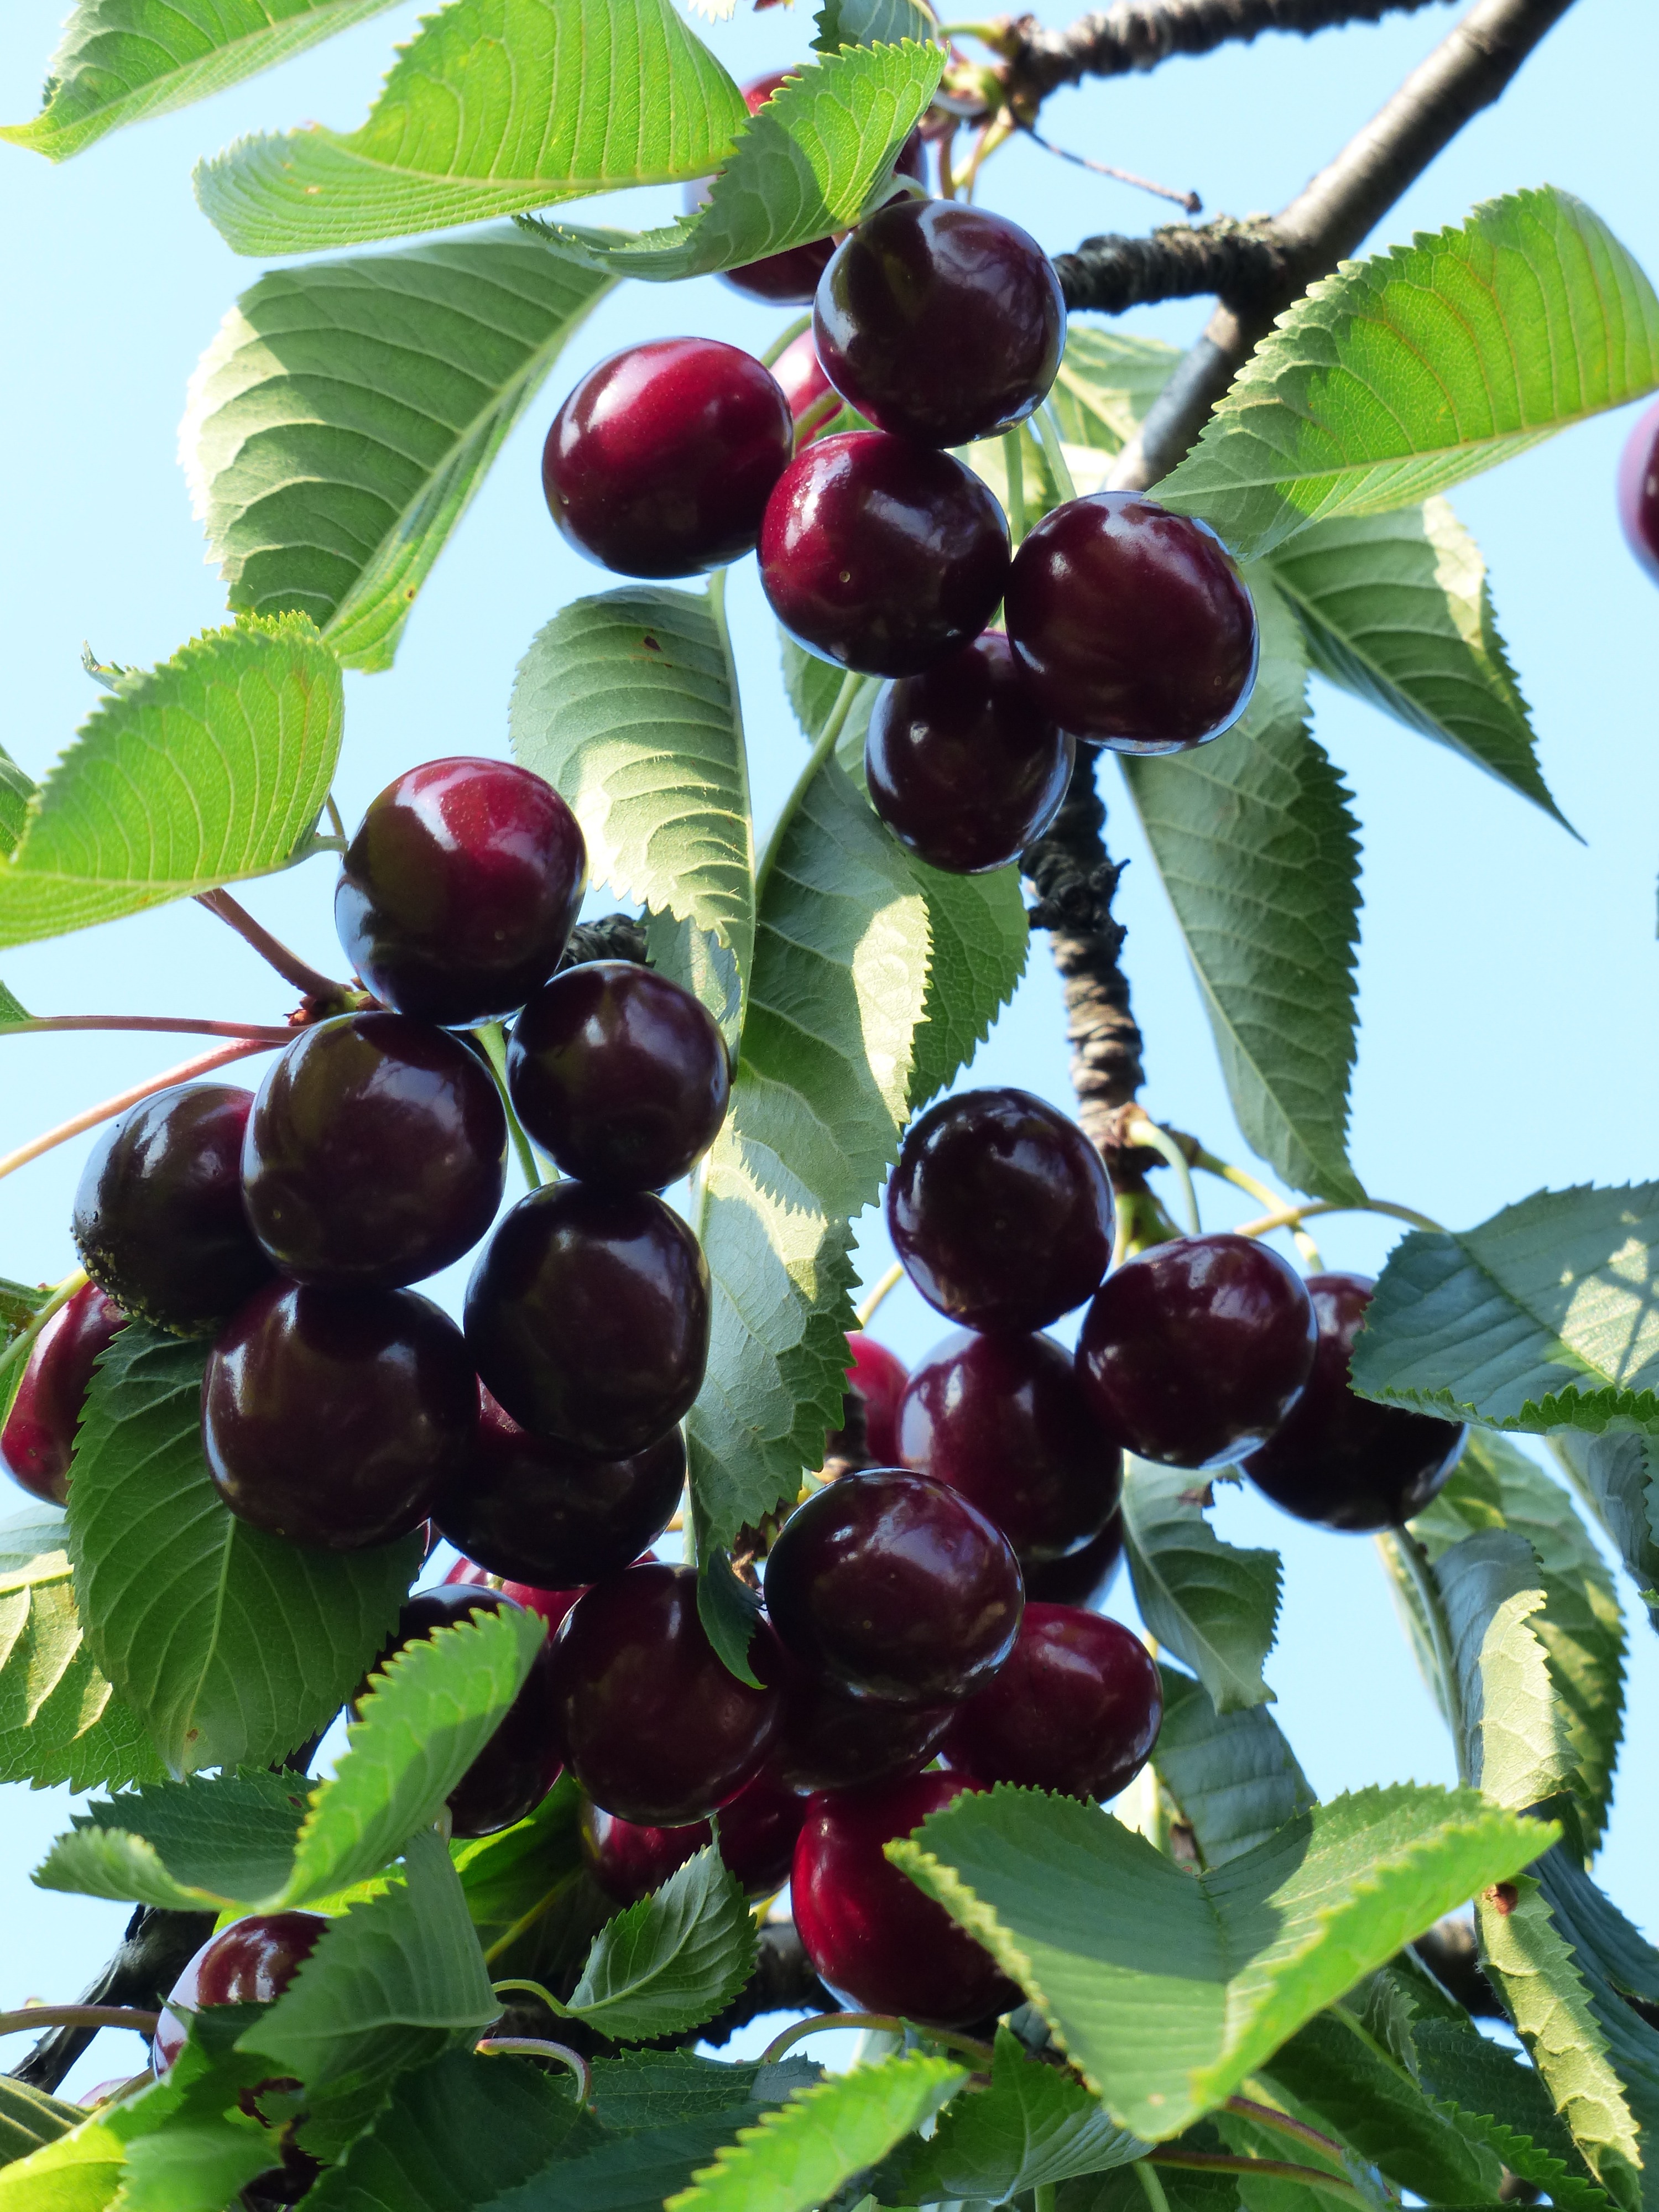
tree, branch, plant, fruit, berry, sweet, flower, summer, food, red, produce, healthy, delicious, leaves, shrub, fruit tree, bing, cherry, flowering plant, rose family, fruity, chokecherry, huckleberry, damson, sweet cherry, bird cherry, prunus avium, chokeberry, land plant, rose order, zante currant, chinese hawthorn, schisandra